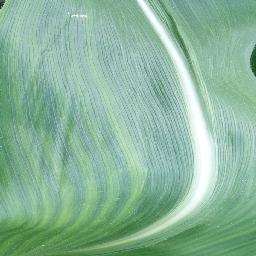
Label: Corn_(Maize)___Healthy